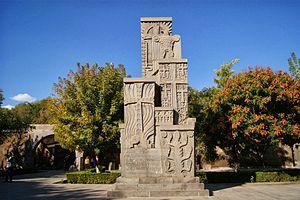
La liste de mémoriaux du génocide arménien présente de manière non exhaustive, des mémoriaux du génocide arménien à travers le monde.
Le mémorial du génocide arménien à Etchmiadzin est un khatchkar situé à proximité de la cathédrale d'Etchmiadzin à Etchmiadzin en Arménie. Il a été inauguré en 1965. Son architecte est Rafael Israelyan.